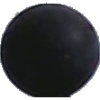
Label: blue_grape